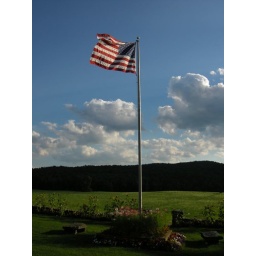
Flag in blue sky